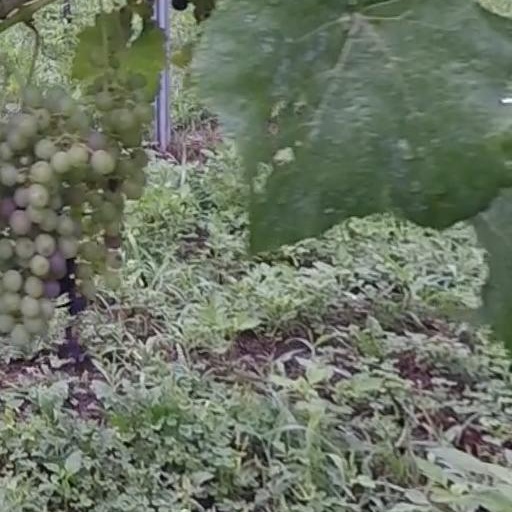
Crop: grape